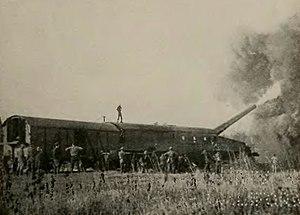
Les États-Unis sont impliqués dans la Première Guerre mondiale avant leur entrée en guerre. Lors du vote de la déclaration de guerre officielle, le 6 avril 1917, par le Congrès des États-Unis aux côtés — mais non au sein — de la Triple-Entente, ceux-ci sont déjà engagés aux côtés des démocraties et de nombreux citoyens américains combattent comme volontaires dans les forces alliées.
L'United States Navy ou US Navy est la marine de guerre des États-Unis et représente l'une des six composantes des Forces armées des États-Unis.